Spanish–American War

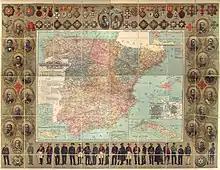
Illustrated map published by the Guardia Civil showing the Kingdom of Spain and its remaining colonial possessions in 1895 (Caroline and Mariana Islands, as well as Spanish Sahara, Morocco, Guinea and Guam are not included.)

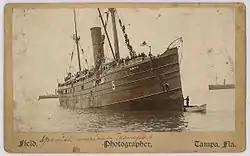
The American transport ship "Seneca", a chartered vessel that carried troops to Puerto Rico and Cuba

After "Maine" was destroyed, New York City newspaper publishers Hearst and Pulitzer decided that the Spanish were to blame, and they publicized this theory as fact in their papers. Even prior to the explosion, both had published sensationalistic accounts of "atrocities" committed by the Spanish in Cuba; headlines such as "Spanish Murderers" were commonplace in their newspapers. Following the explosion, this tone escalated with the headline "Remember The Maine, To Hell with Spain!", quickly appearing. Their press exaggerated what was happening and how the Spanish were treating the Cuban prisoners. The stories were based on factual accounts, but most of the time, the articles that were published were embellished and written with incendiary language causing emotional and often heated responses among readers. A common myth falsely states that when illustrator Frederic Remington said there was no war brewing in Cuba, Hearst responded: "You furnish the pictures and I'll furnish the war."